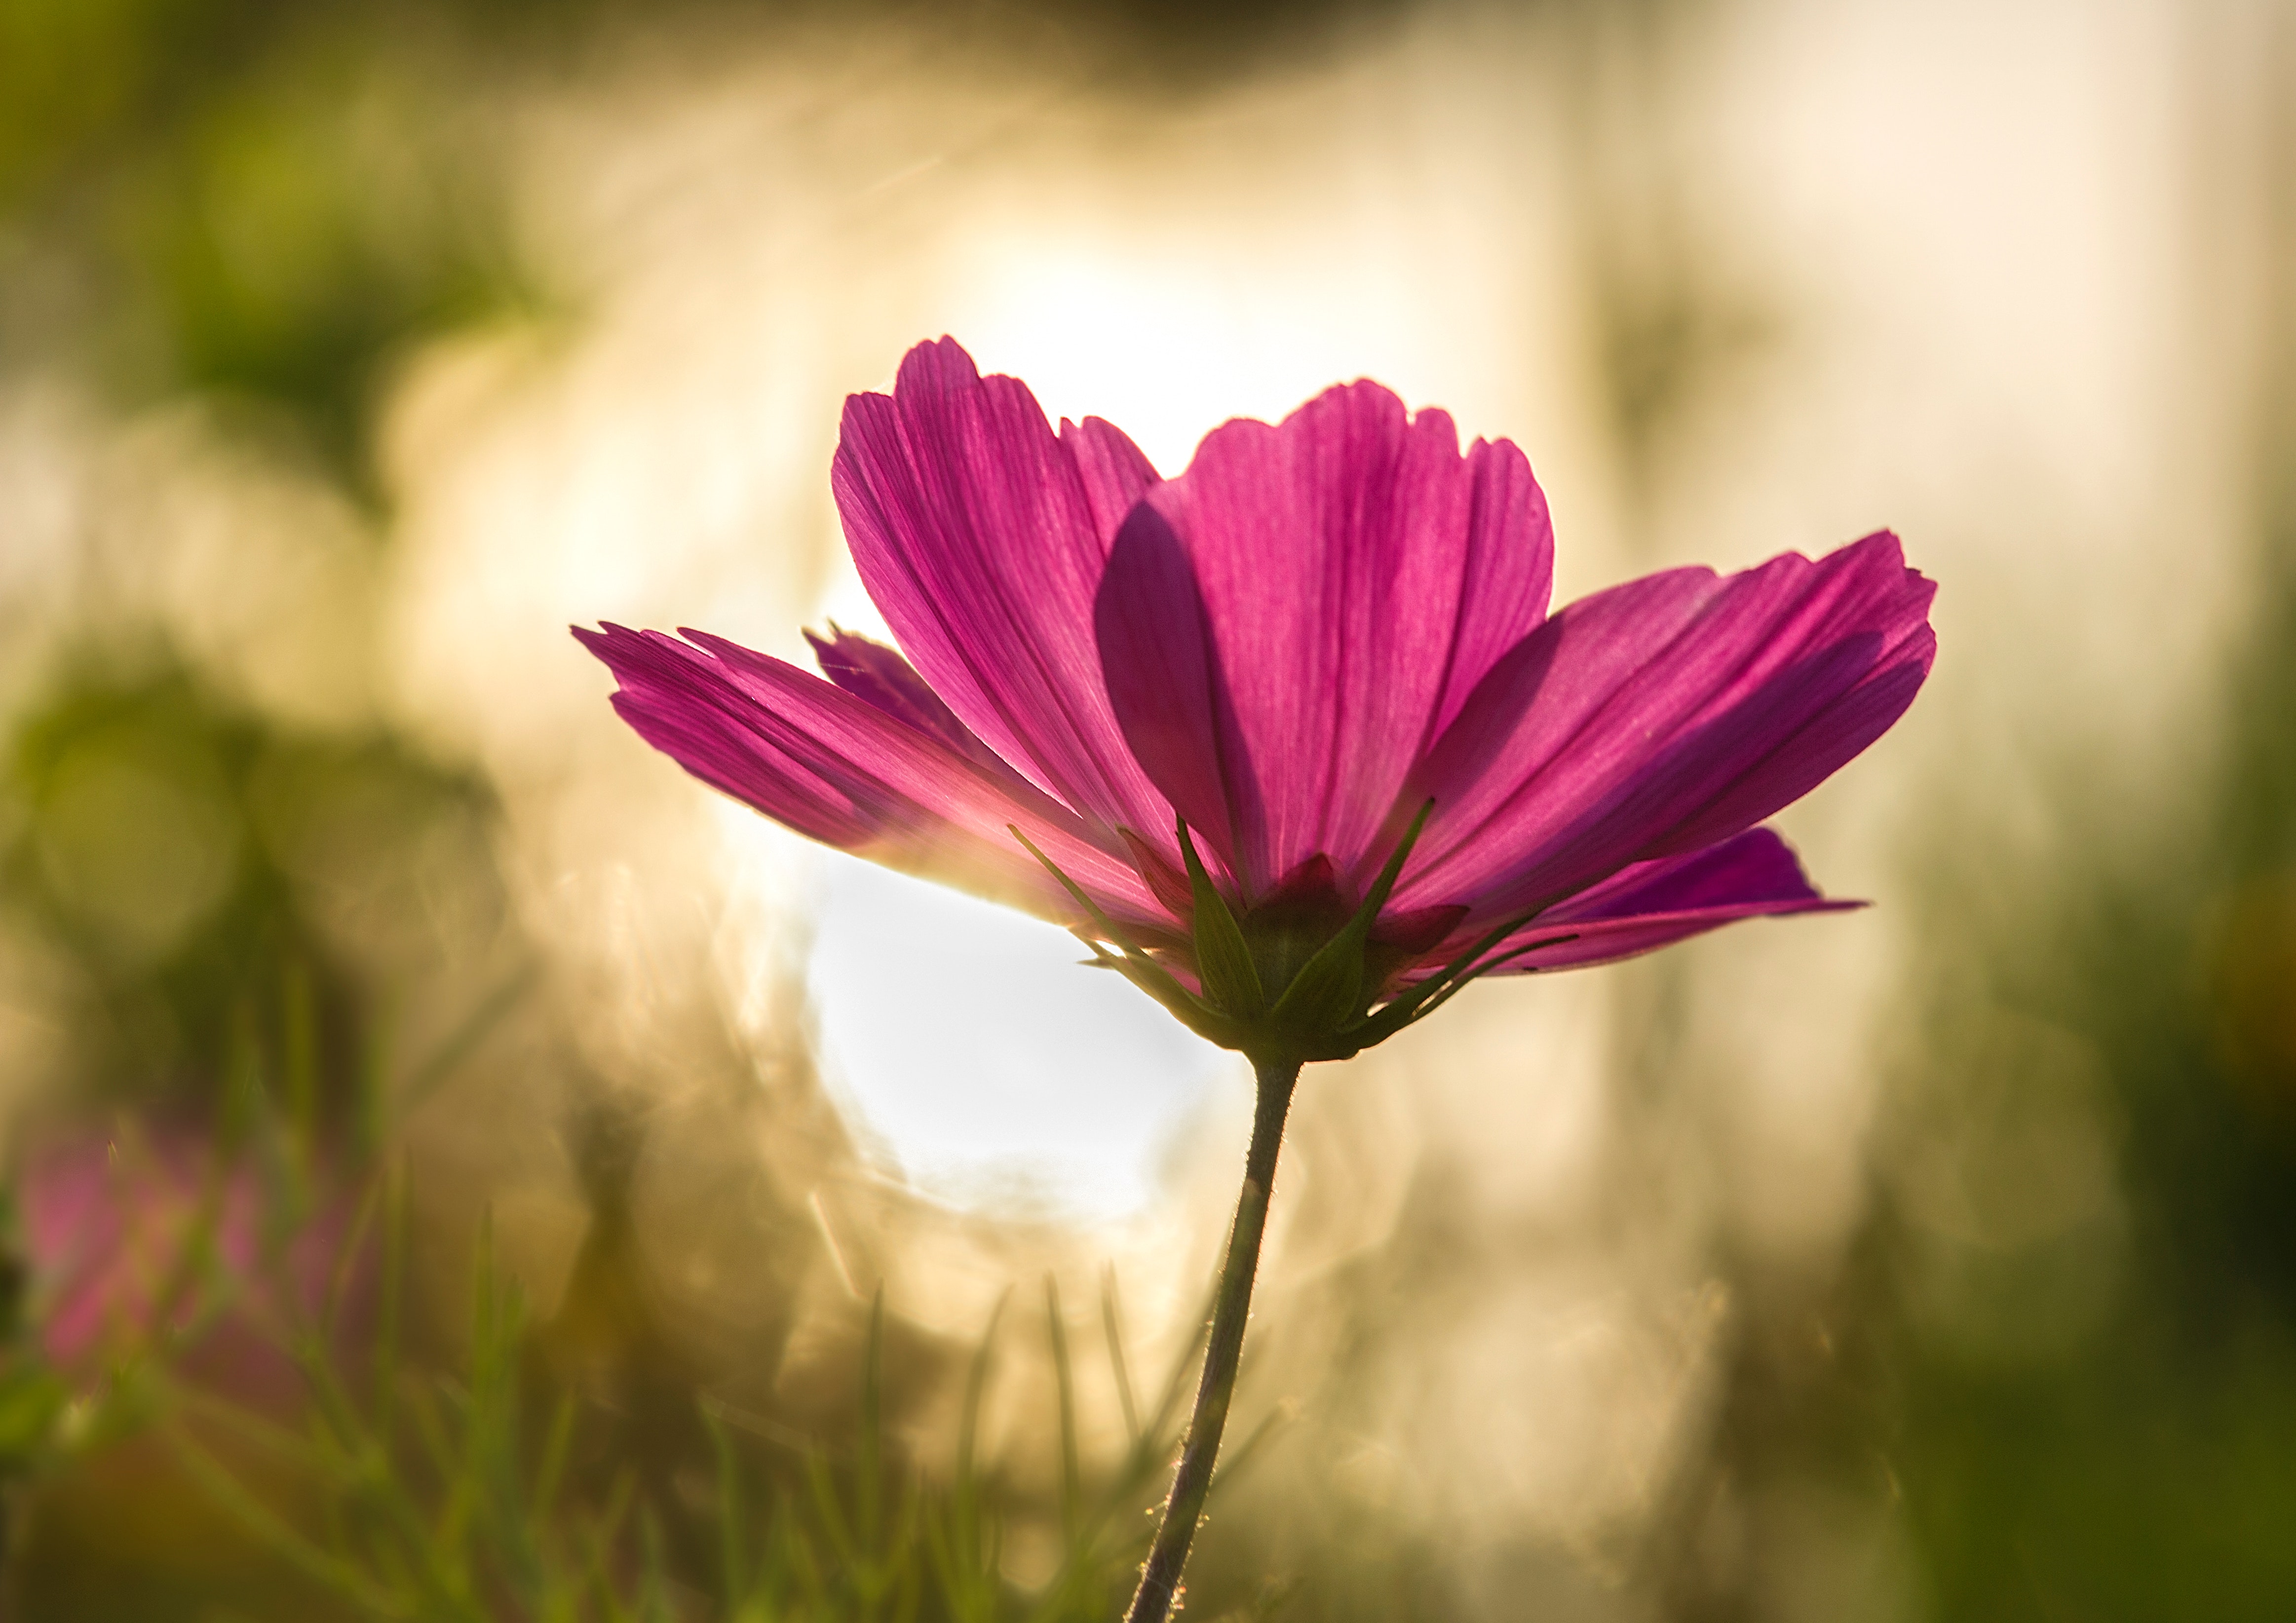
flower, flowering plant, petal, plant, pink, garden cosmos, close up, cosmos, purple, sky, spring, botany, plant stem, macro photography, daisy family, wildflower, photography, sunlight, sulfur cosmos, pollen, annual plant, Colorfulness, magenta, perennial plant